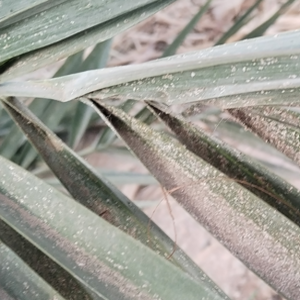
Label: Parlatoria Blanchardi